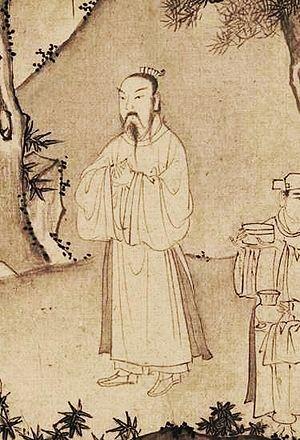
Trần Anh Tông, né sous le nom Trần Thuyên en 1276 et mort en 1320, est l'empereur du Đại Việt de 1293 à 1314 et le quatrième représentant de la dynastie Trần.